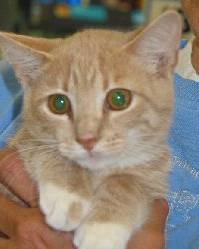
Label: cat